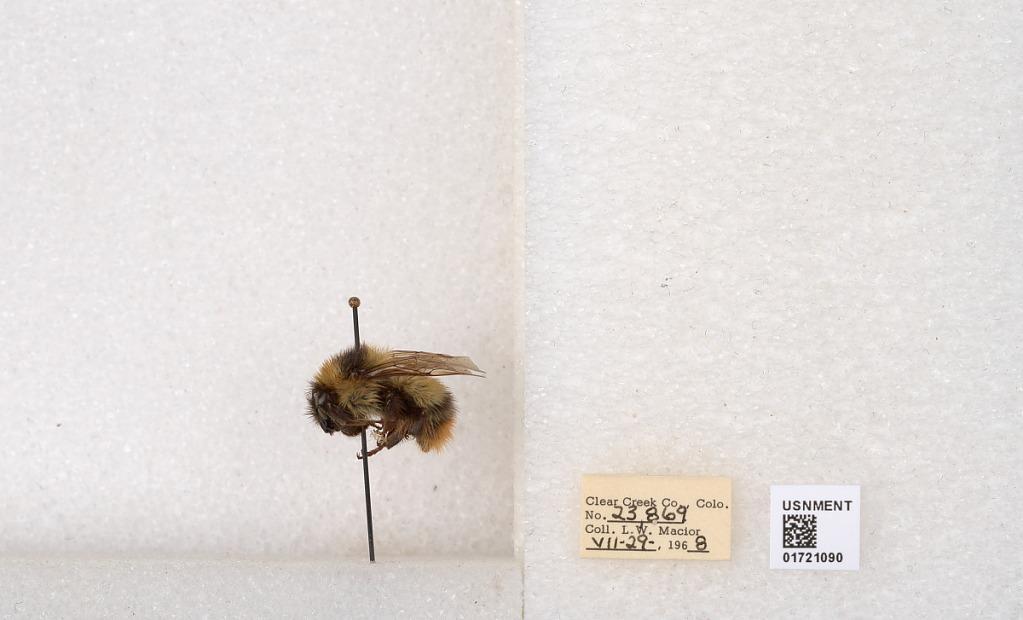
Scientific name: Bombus kirbyellus
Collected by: L. Macior
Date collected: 1968-7-29
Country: United States
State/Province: Colorado
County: Clear Creek
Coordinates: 39.6891, -105.644